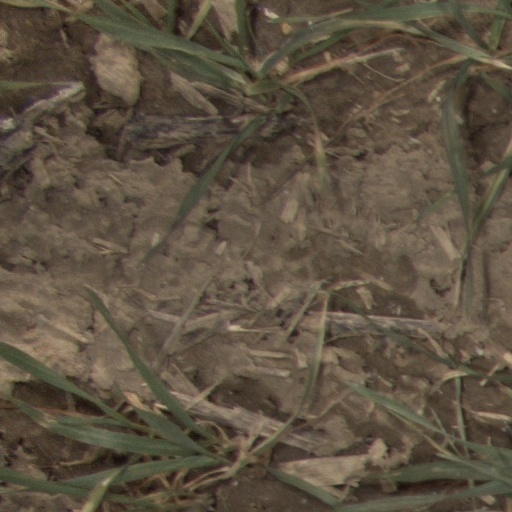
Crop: wheat